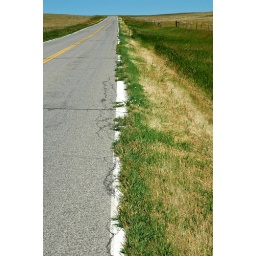
The grass is taking over my white line!